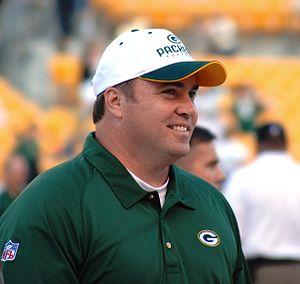
Michael John McCarthy est un entraineur américain de football américain.